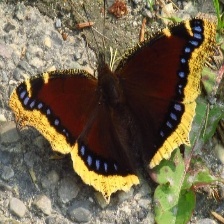
Species: MOURNING CLOAK
Butterfly family (ImageNet category): admiral